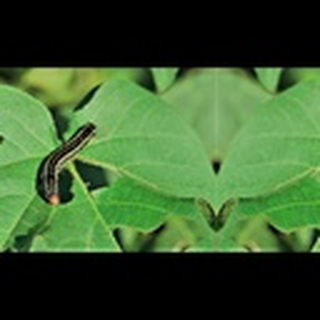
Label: cotton_army_worm